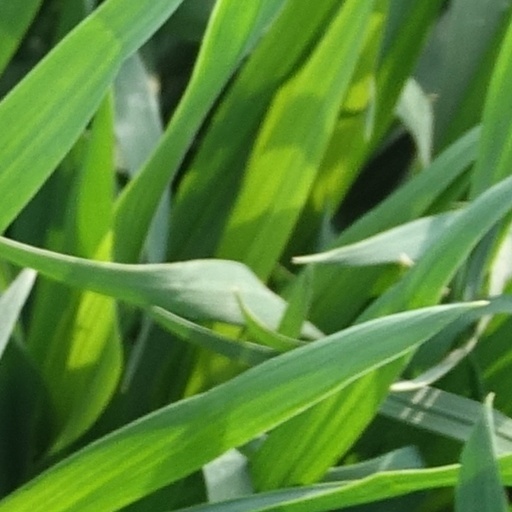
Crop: wheat